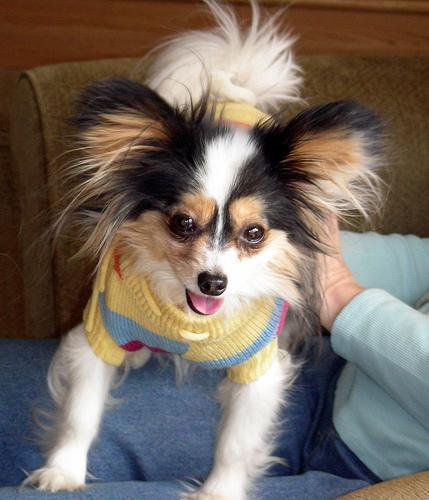
papillon